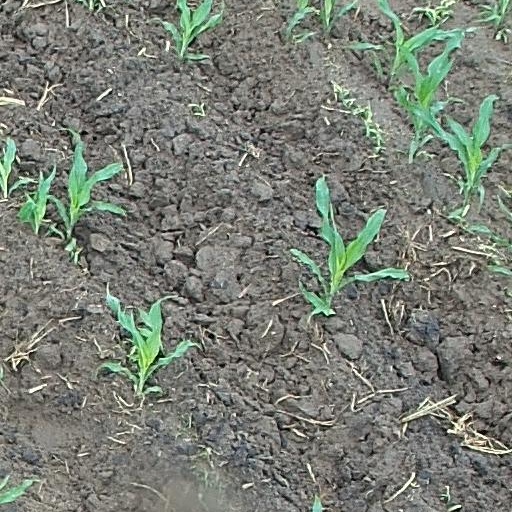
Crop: maize; corn